Summer Palace West Gate station

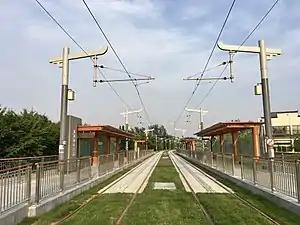
Platform in July 2017

Summer Palace West Gate station is a station on Xijiao line (light rail) of the Beijing Subway, it opened to the public on 30 December 2017.